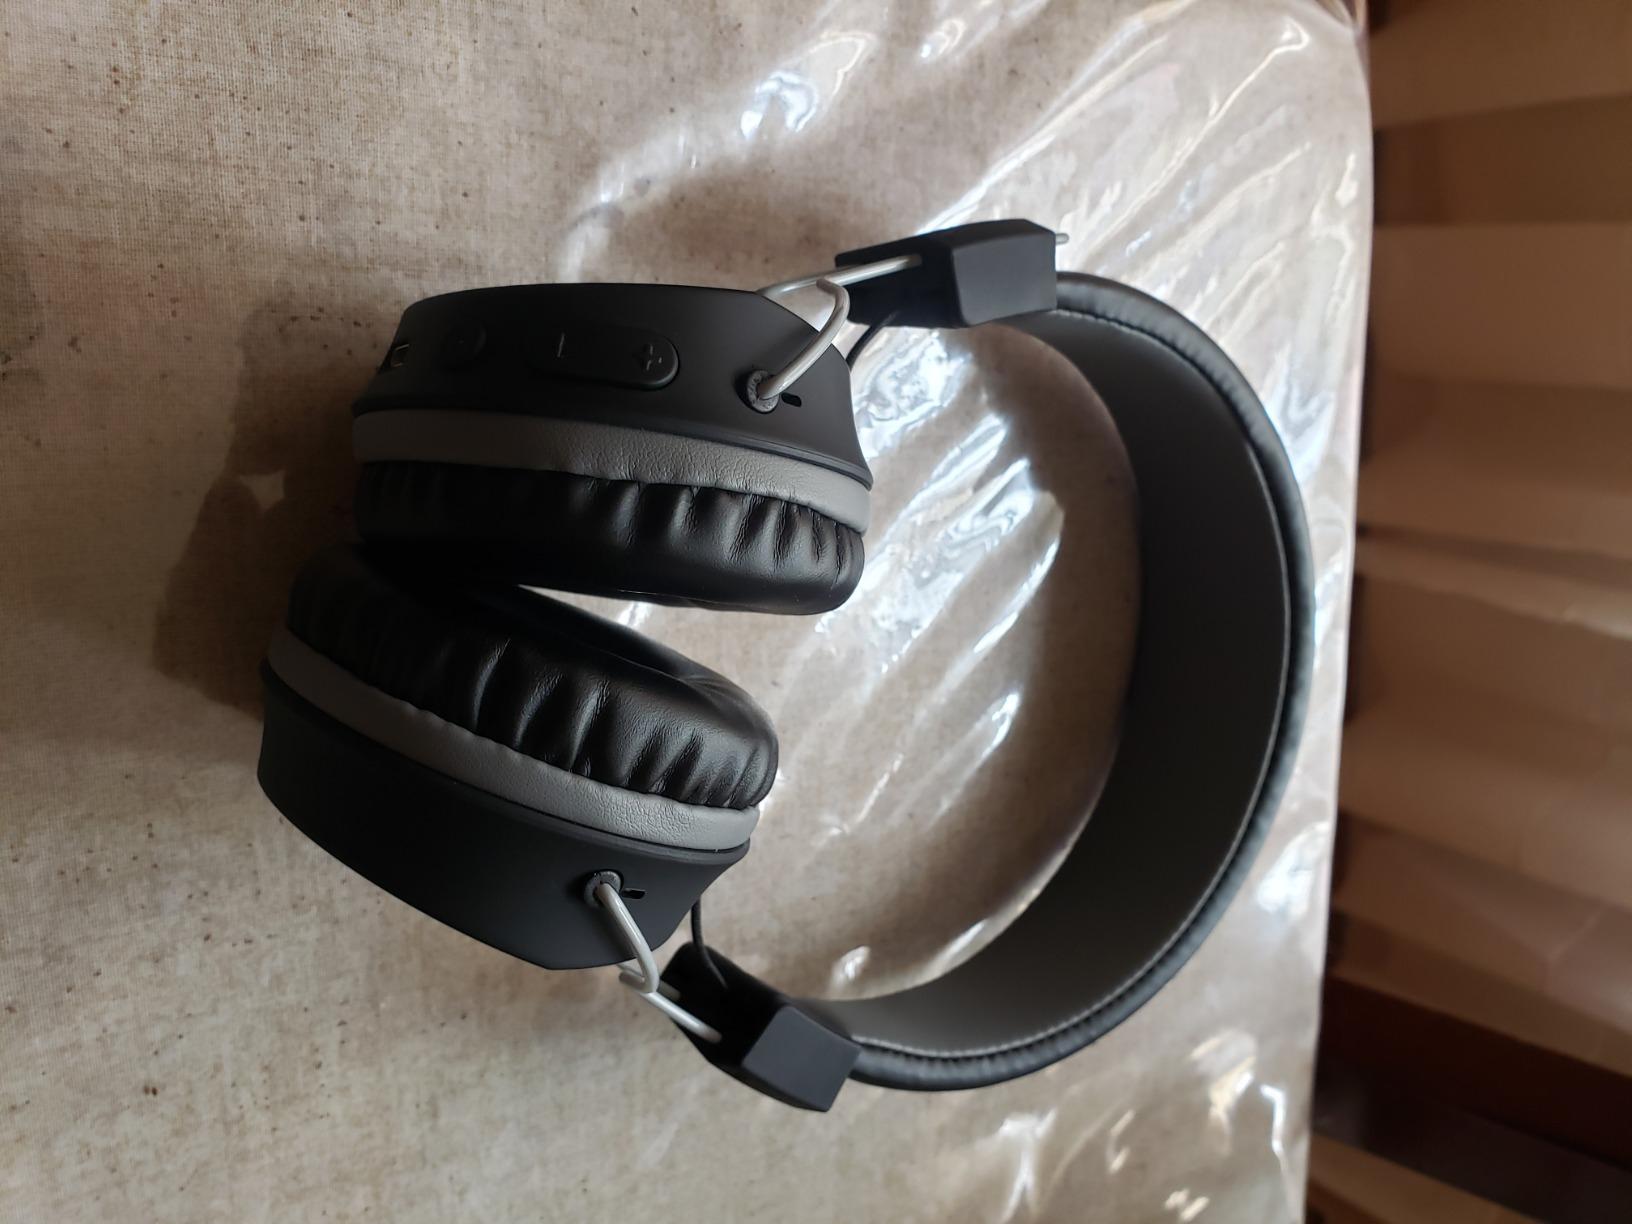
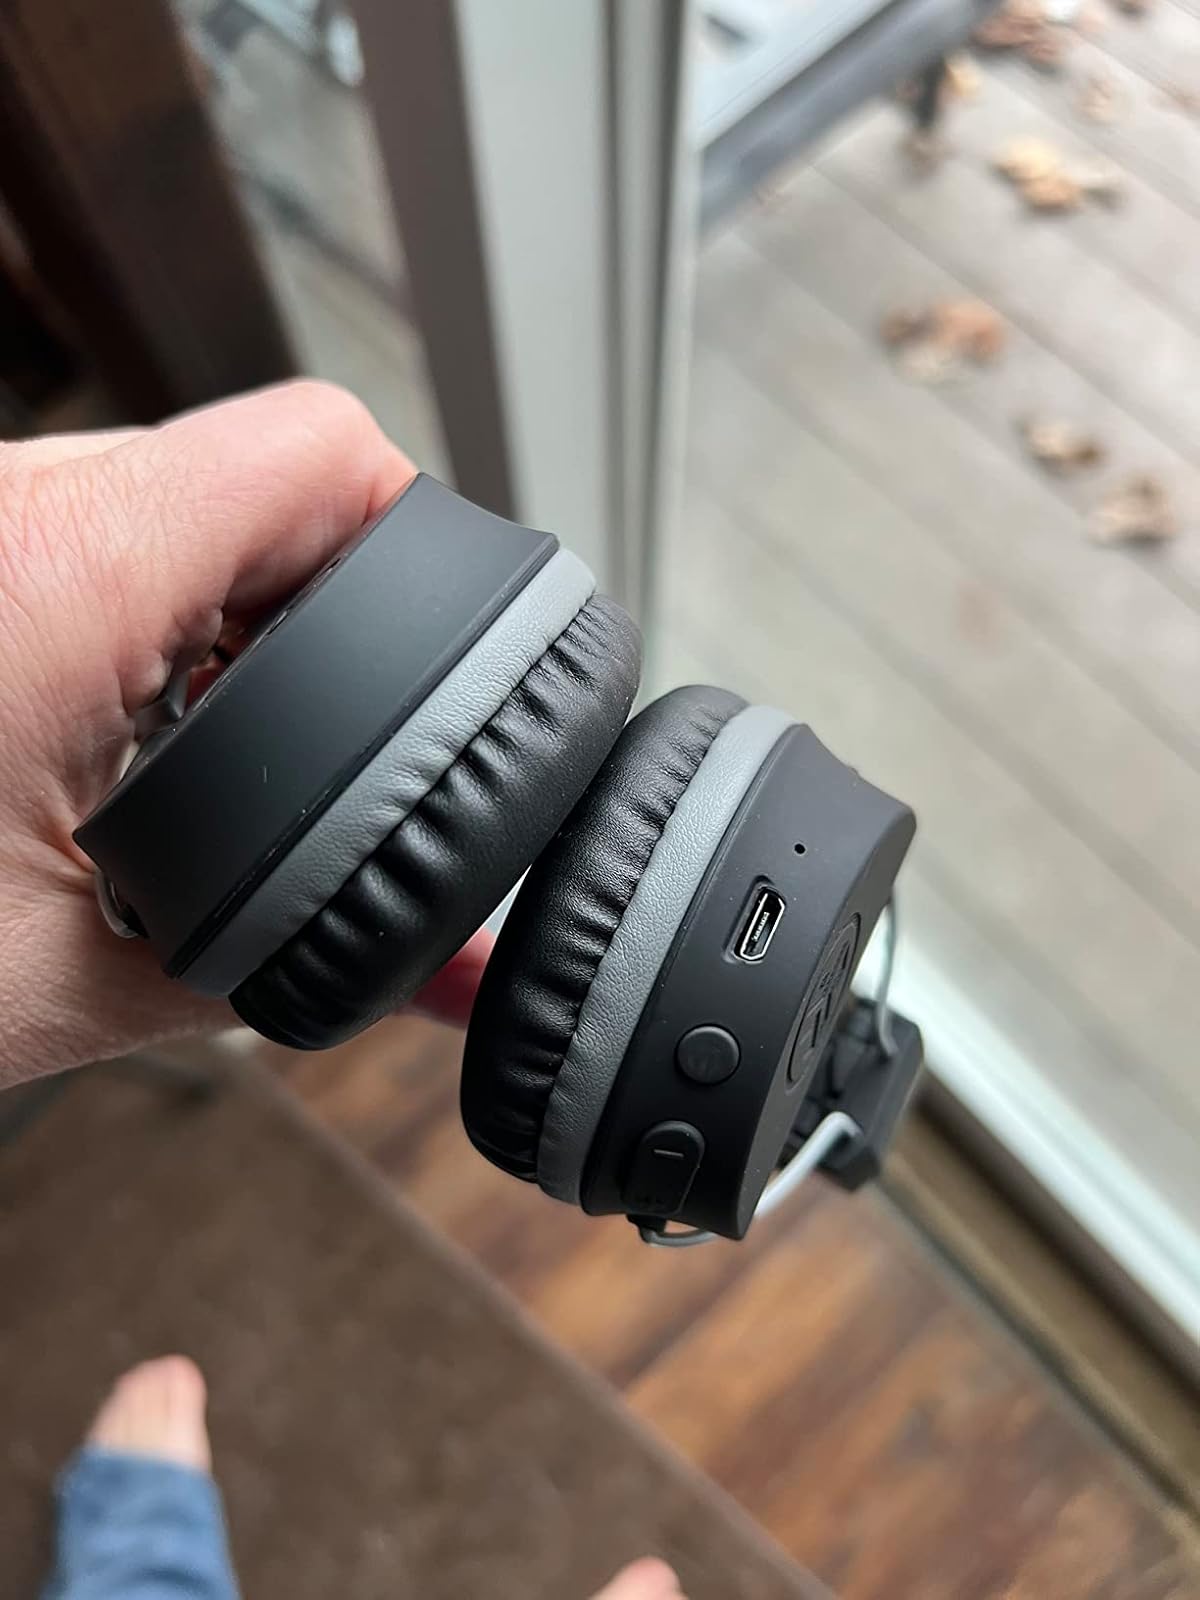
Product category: headphones
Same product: yes